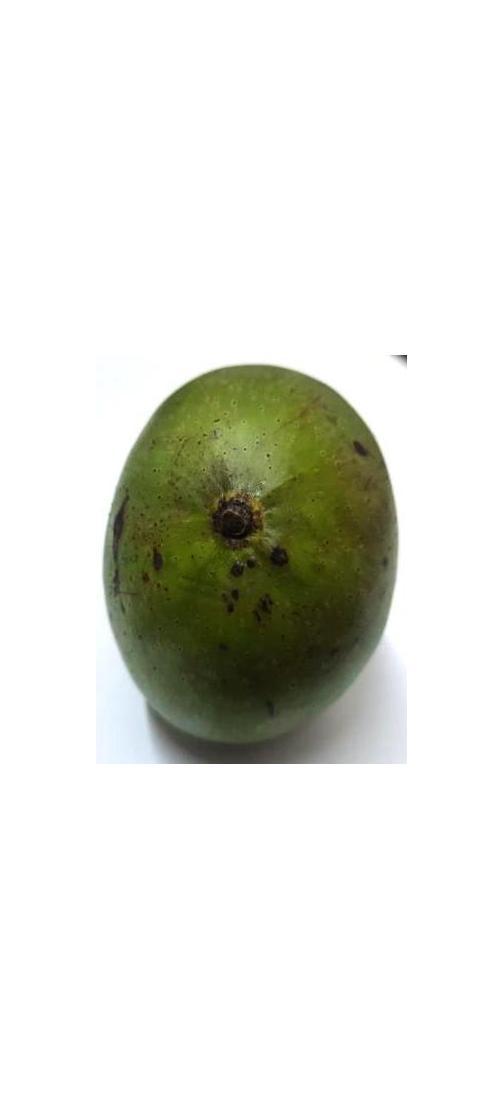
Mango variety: Ashshina Zhinuk